Curio rowleyanus

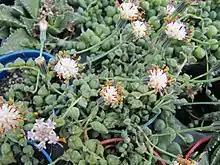
Its disco ball-shaped flowers.

"Curio rowleyanus" is commonly cultivated as an ornamental plant. It is typically displayed in hanging baskets with the leaves cascading over the edge of the container. It can be grown indoors or outdoors (above freezing temperature) and is considered to be low maintenance.